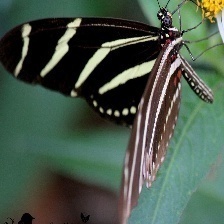
Species: ZEBRA LONG WING